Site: brandenburg
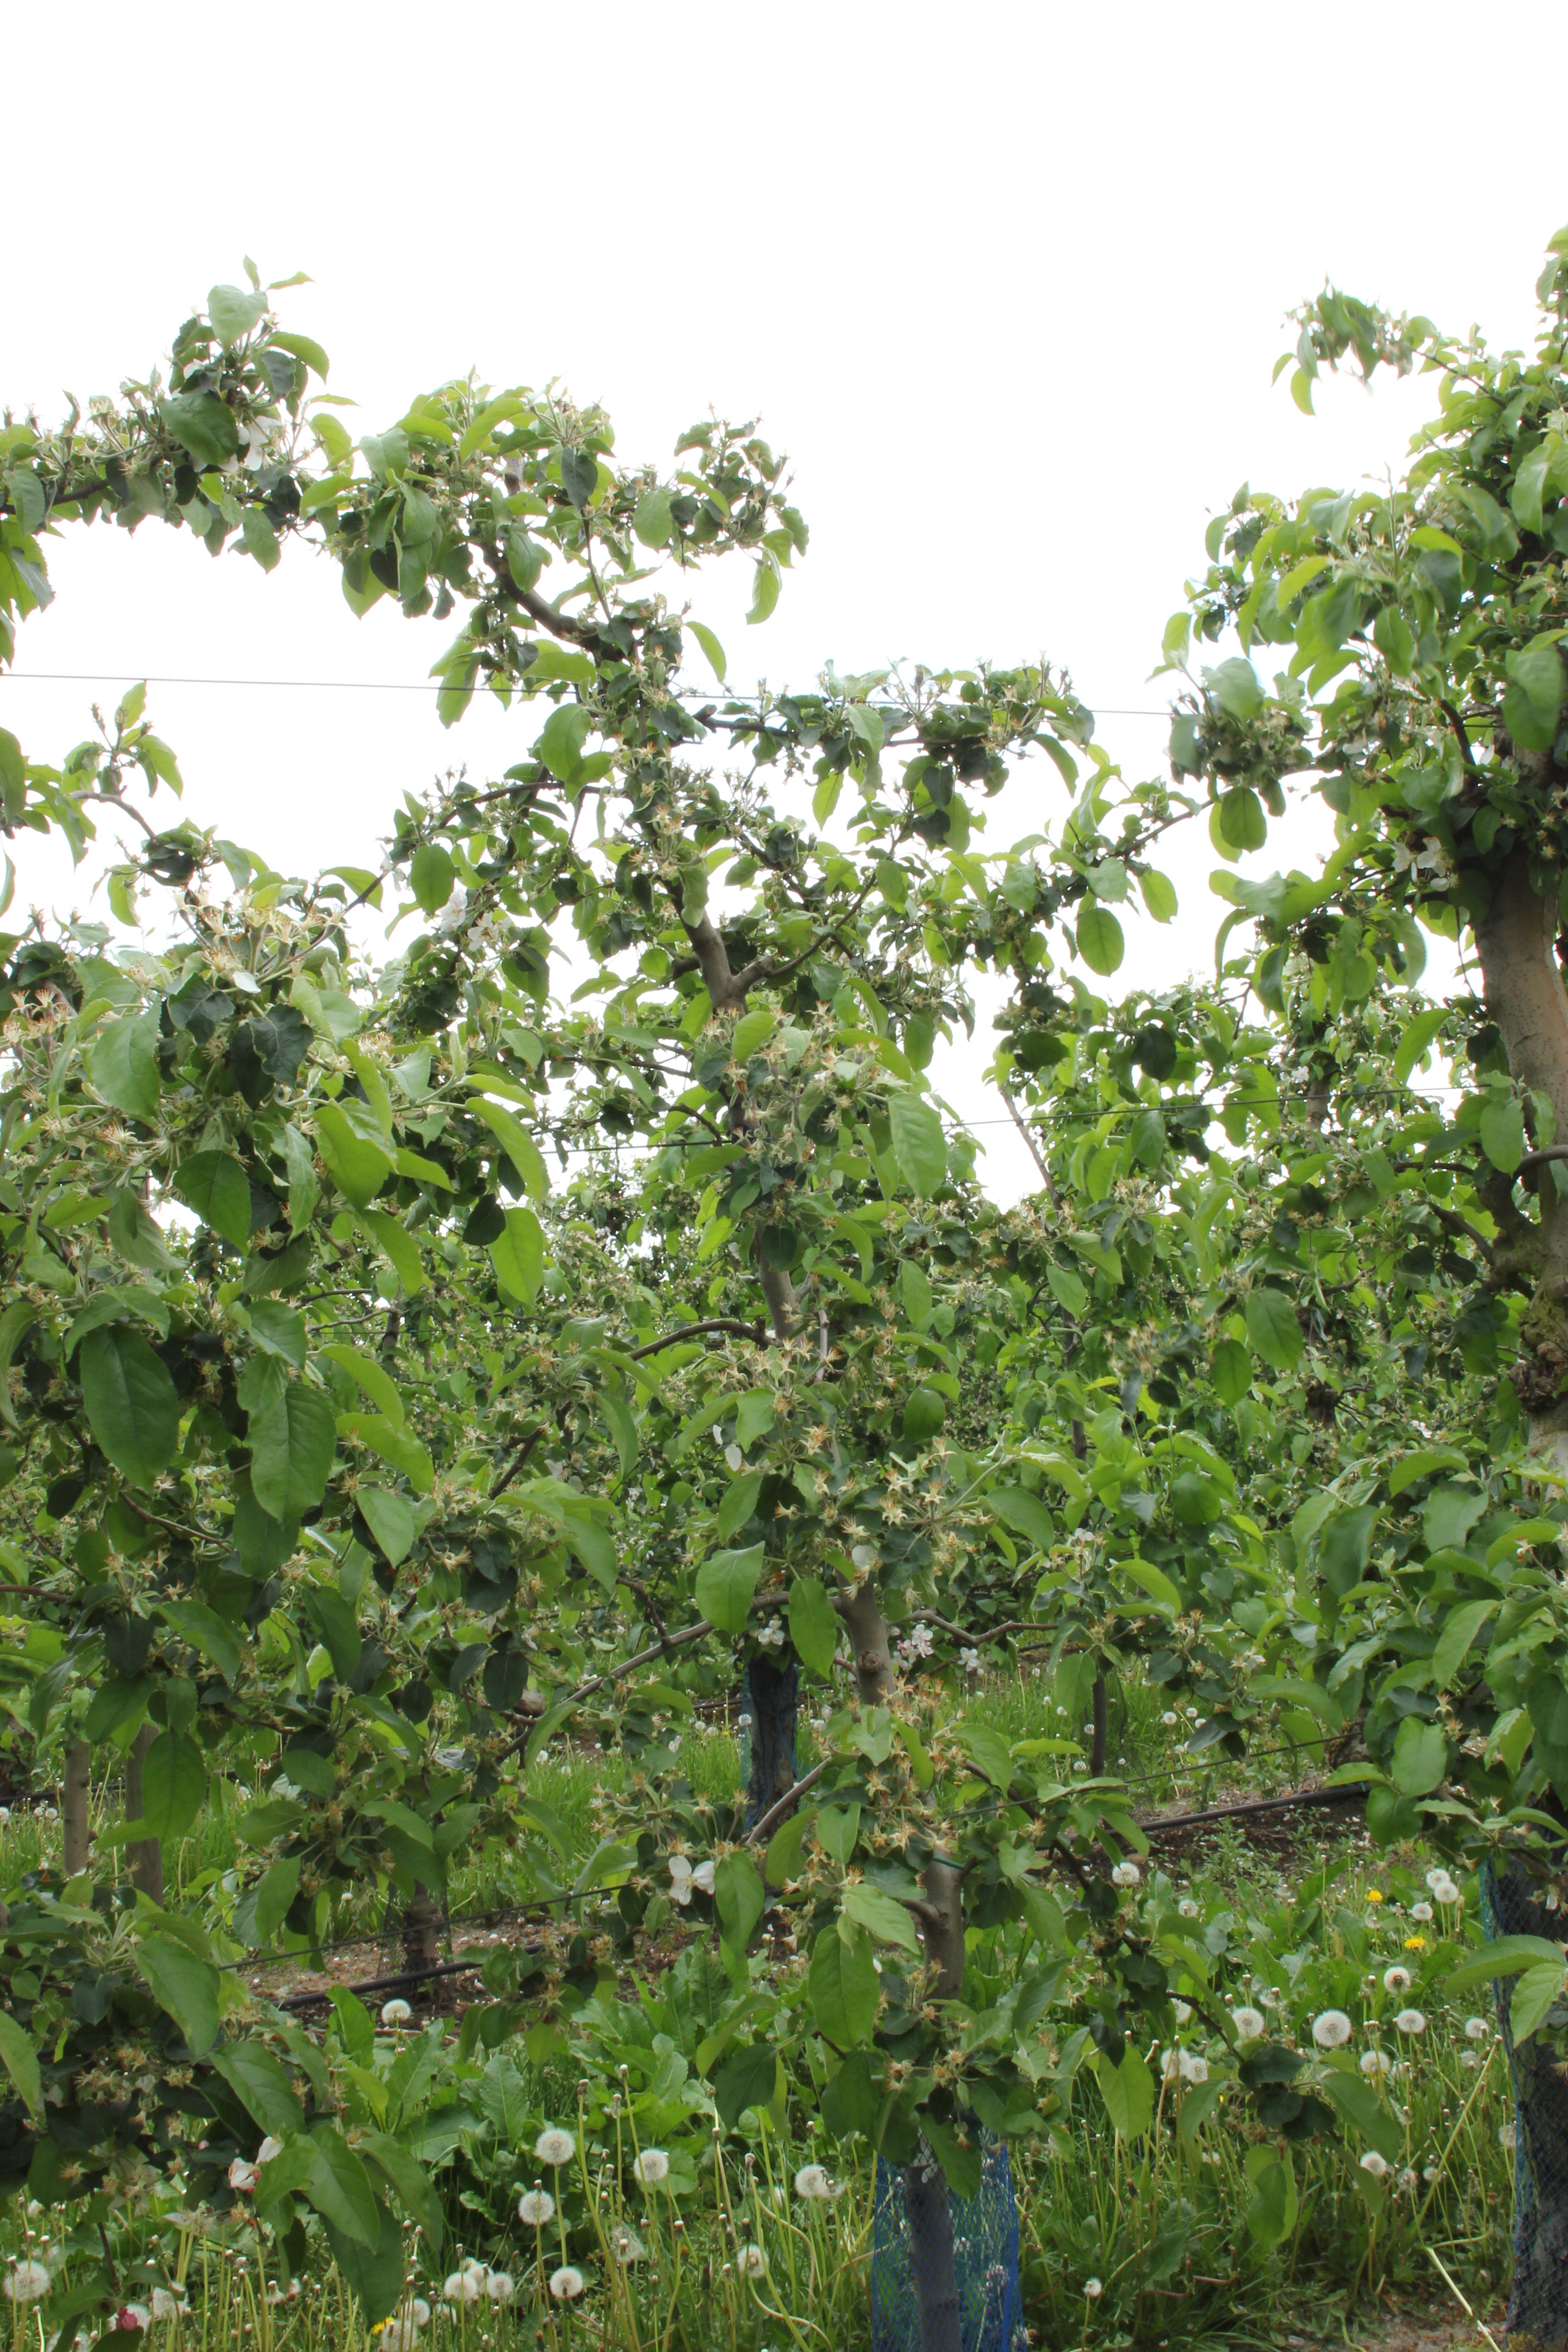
Growth stage (BBCH 67): Flowering